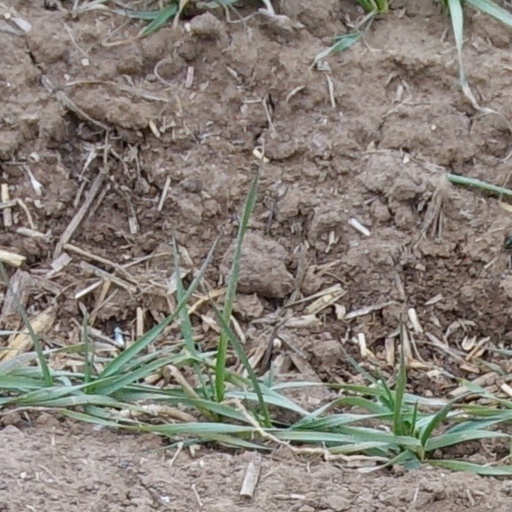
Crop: wheat